Anchiornis

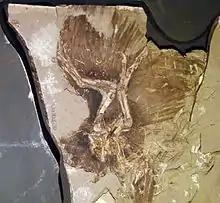
The Beijing specimen (BMNHC PH828) which had its colouration examined in 2010

The first known fossil of "Anchiornis" (its type specimen) was dug up in the Yaolugou area of Jianchang County, Liaoning, China. These rocks have been difficult to date, but most studies have concluded that they belong to the Tiaojishan Formation of rocks dated to the late Jurassic period (Oxfordian age), 160.89 to 160.25 million years old. "Anchiornis" was studied and described by paleontologist Xu Xing and colleagues in a paper accepted to the "Chinese Science Bulletin" in 2009. The specimen is currently in the collection of the Institute of Vertebrate Paleontology and Paleoanthropology with the catalogue number IVPP V14378. It is an articulated skeleton missing the skull, part of the tail, and the right forelimb. The name "Anchiornis huxleyi" was chosen by Xu and colleagues in honor of Thomas Henry Huxley, an early proponent of biological evolution, and one of the first to propose a close evolutionary relationship between birds and dinosaurs. The generic name "Anchiornis" comes from combining the Ancient Greek words for "nearby" and "bird", because it was interpreted as important in filling a gap in the transition between the body plans of birds and dinosaurs.